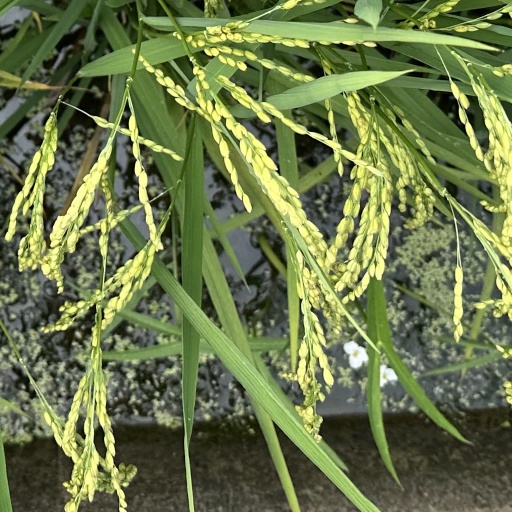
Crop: rice